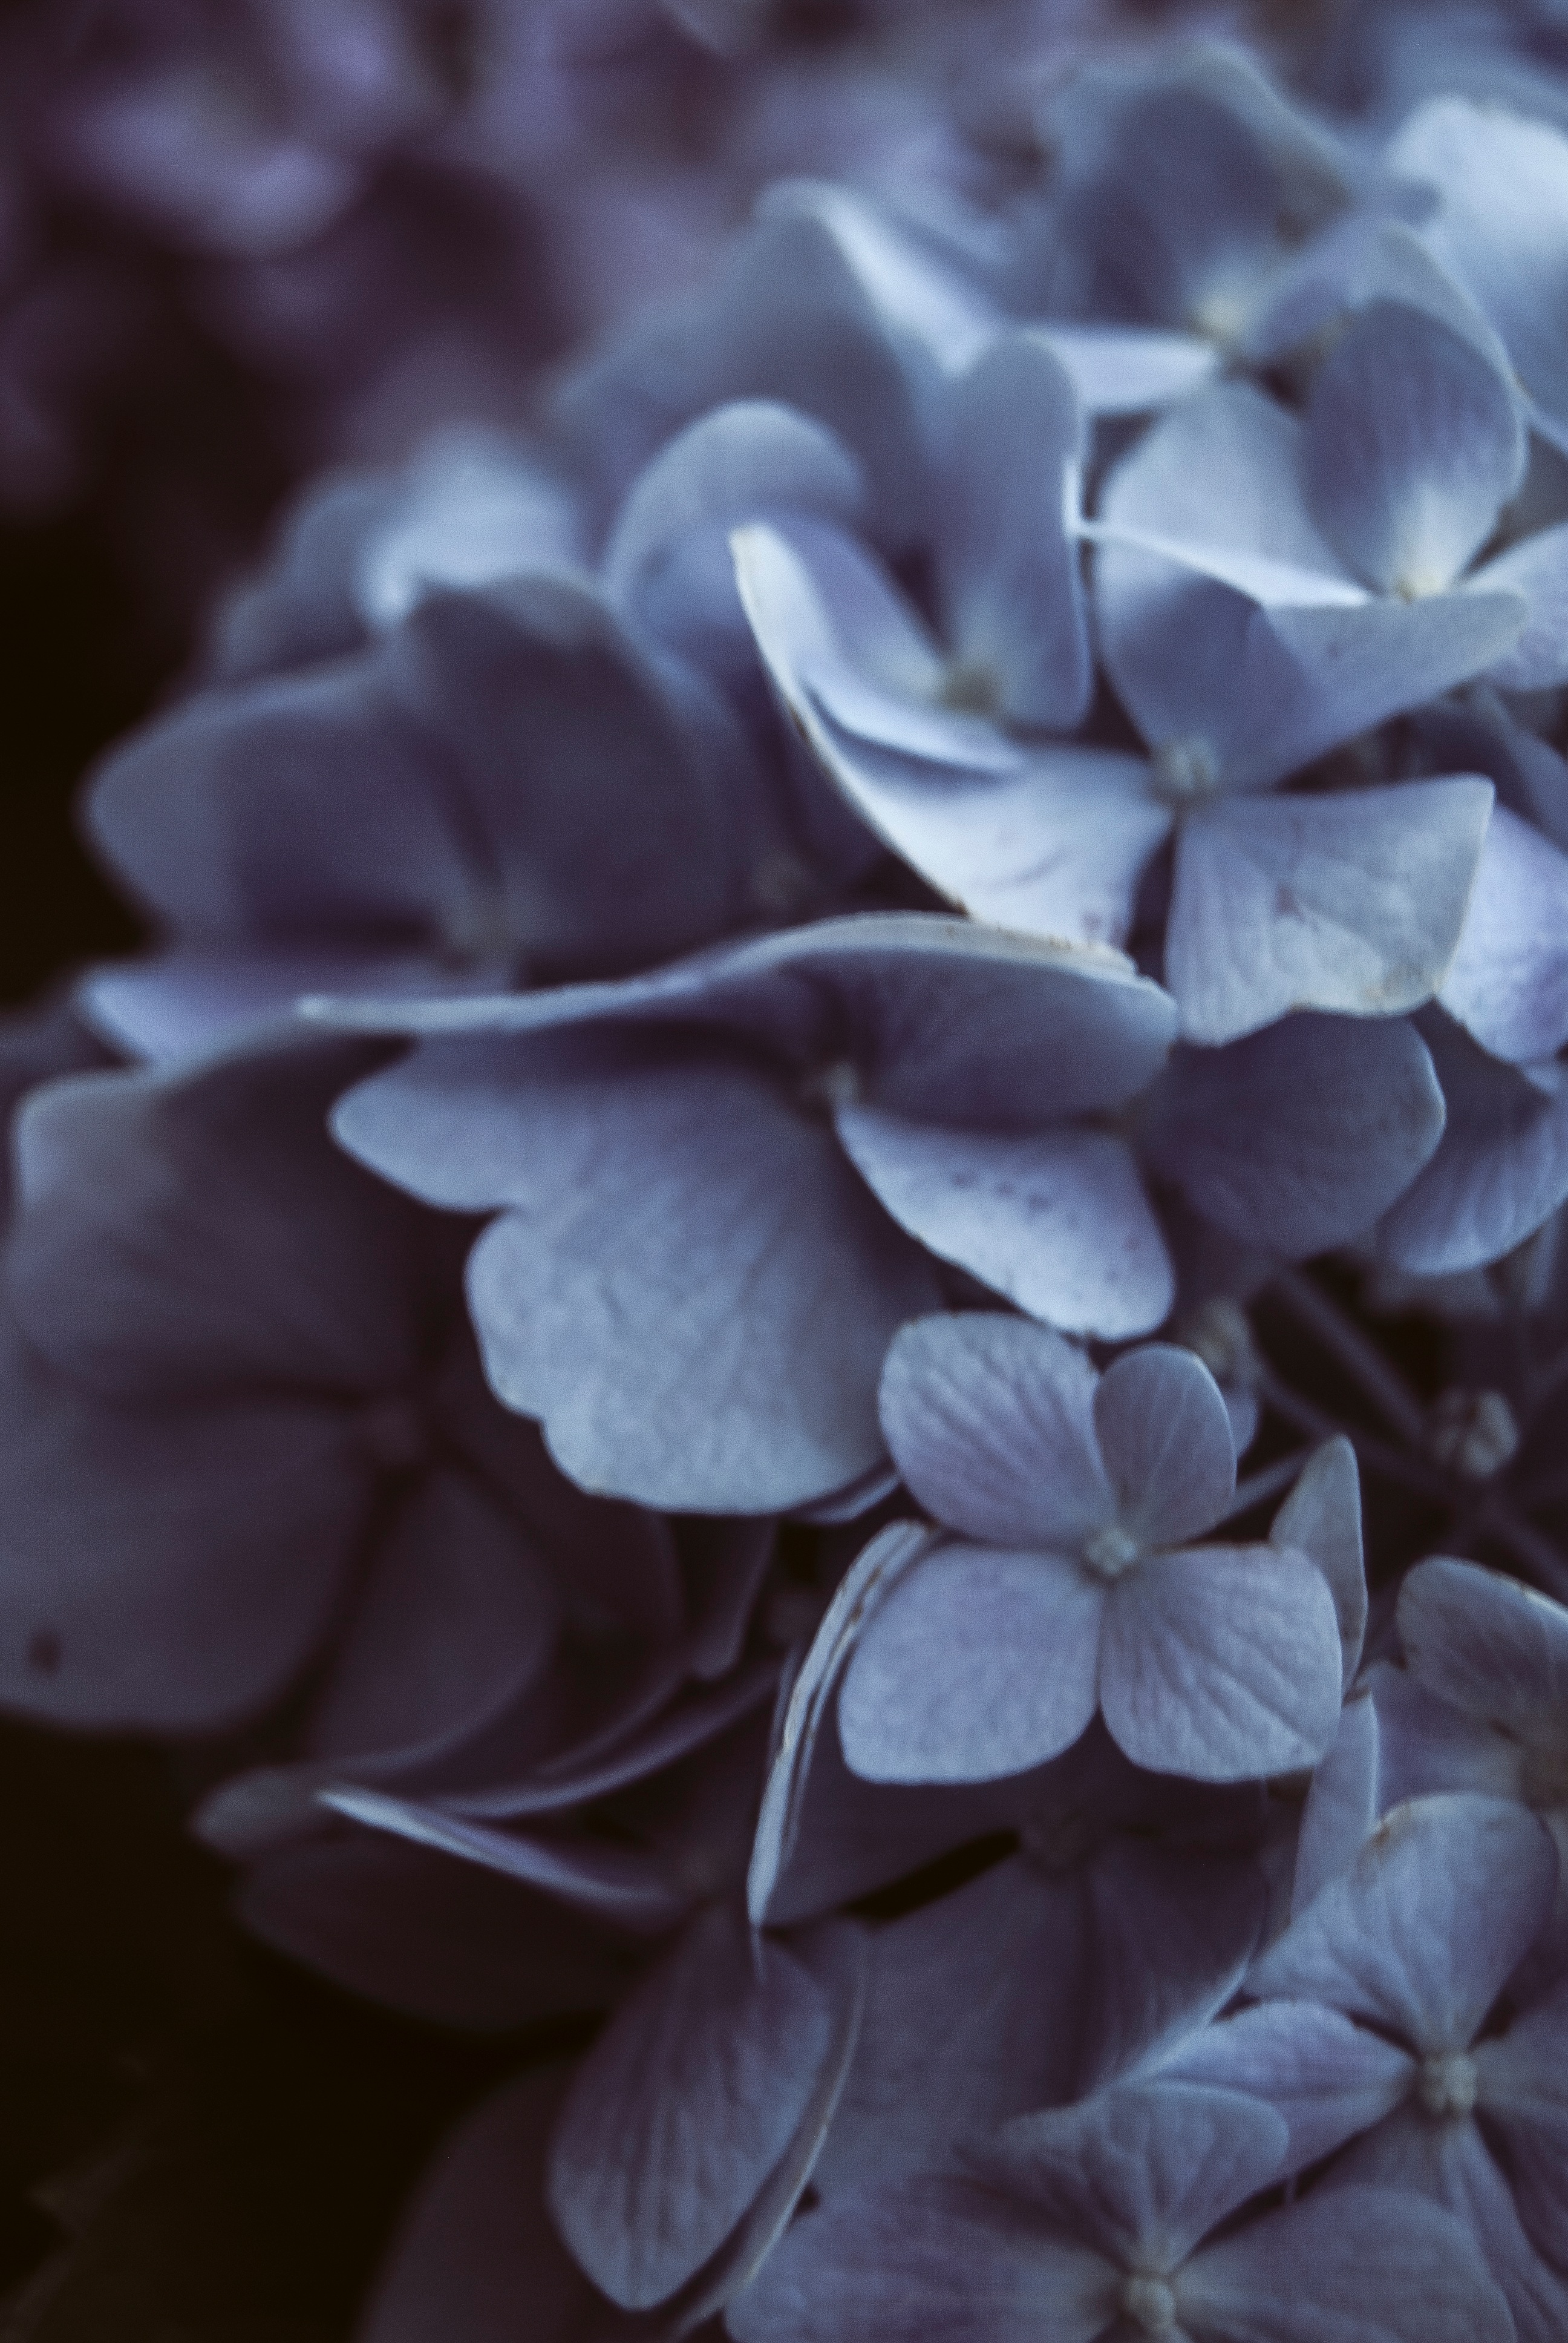
blossom, plant, leaf, flower, petal, botany, flora, hydrangea, close up, macro photography, flowering plant, hydrangeaceae, land plant